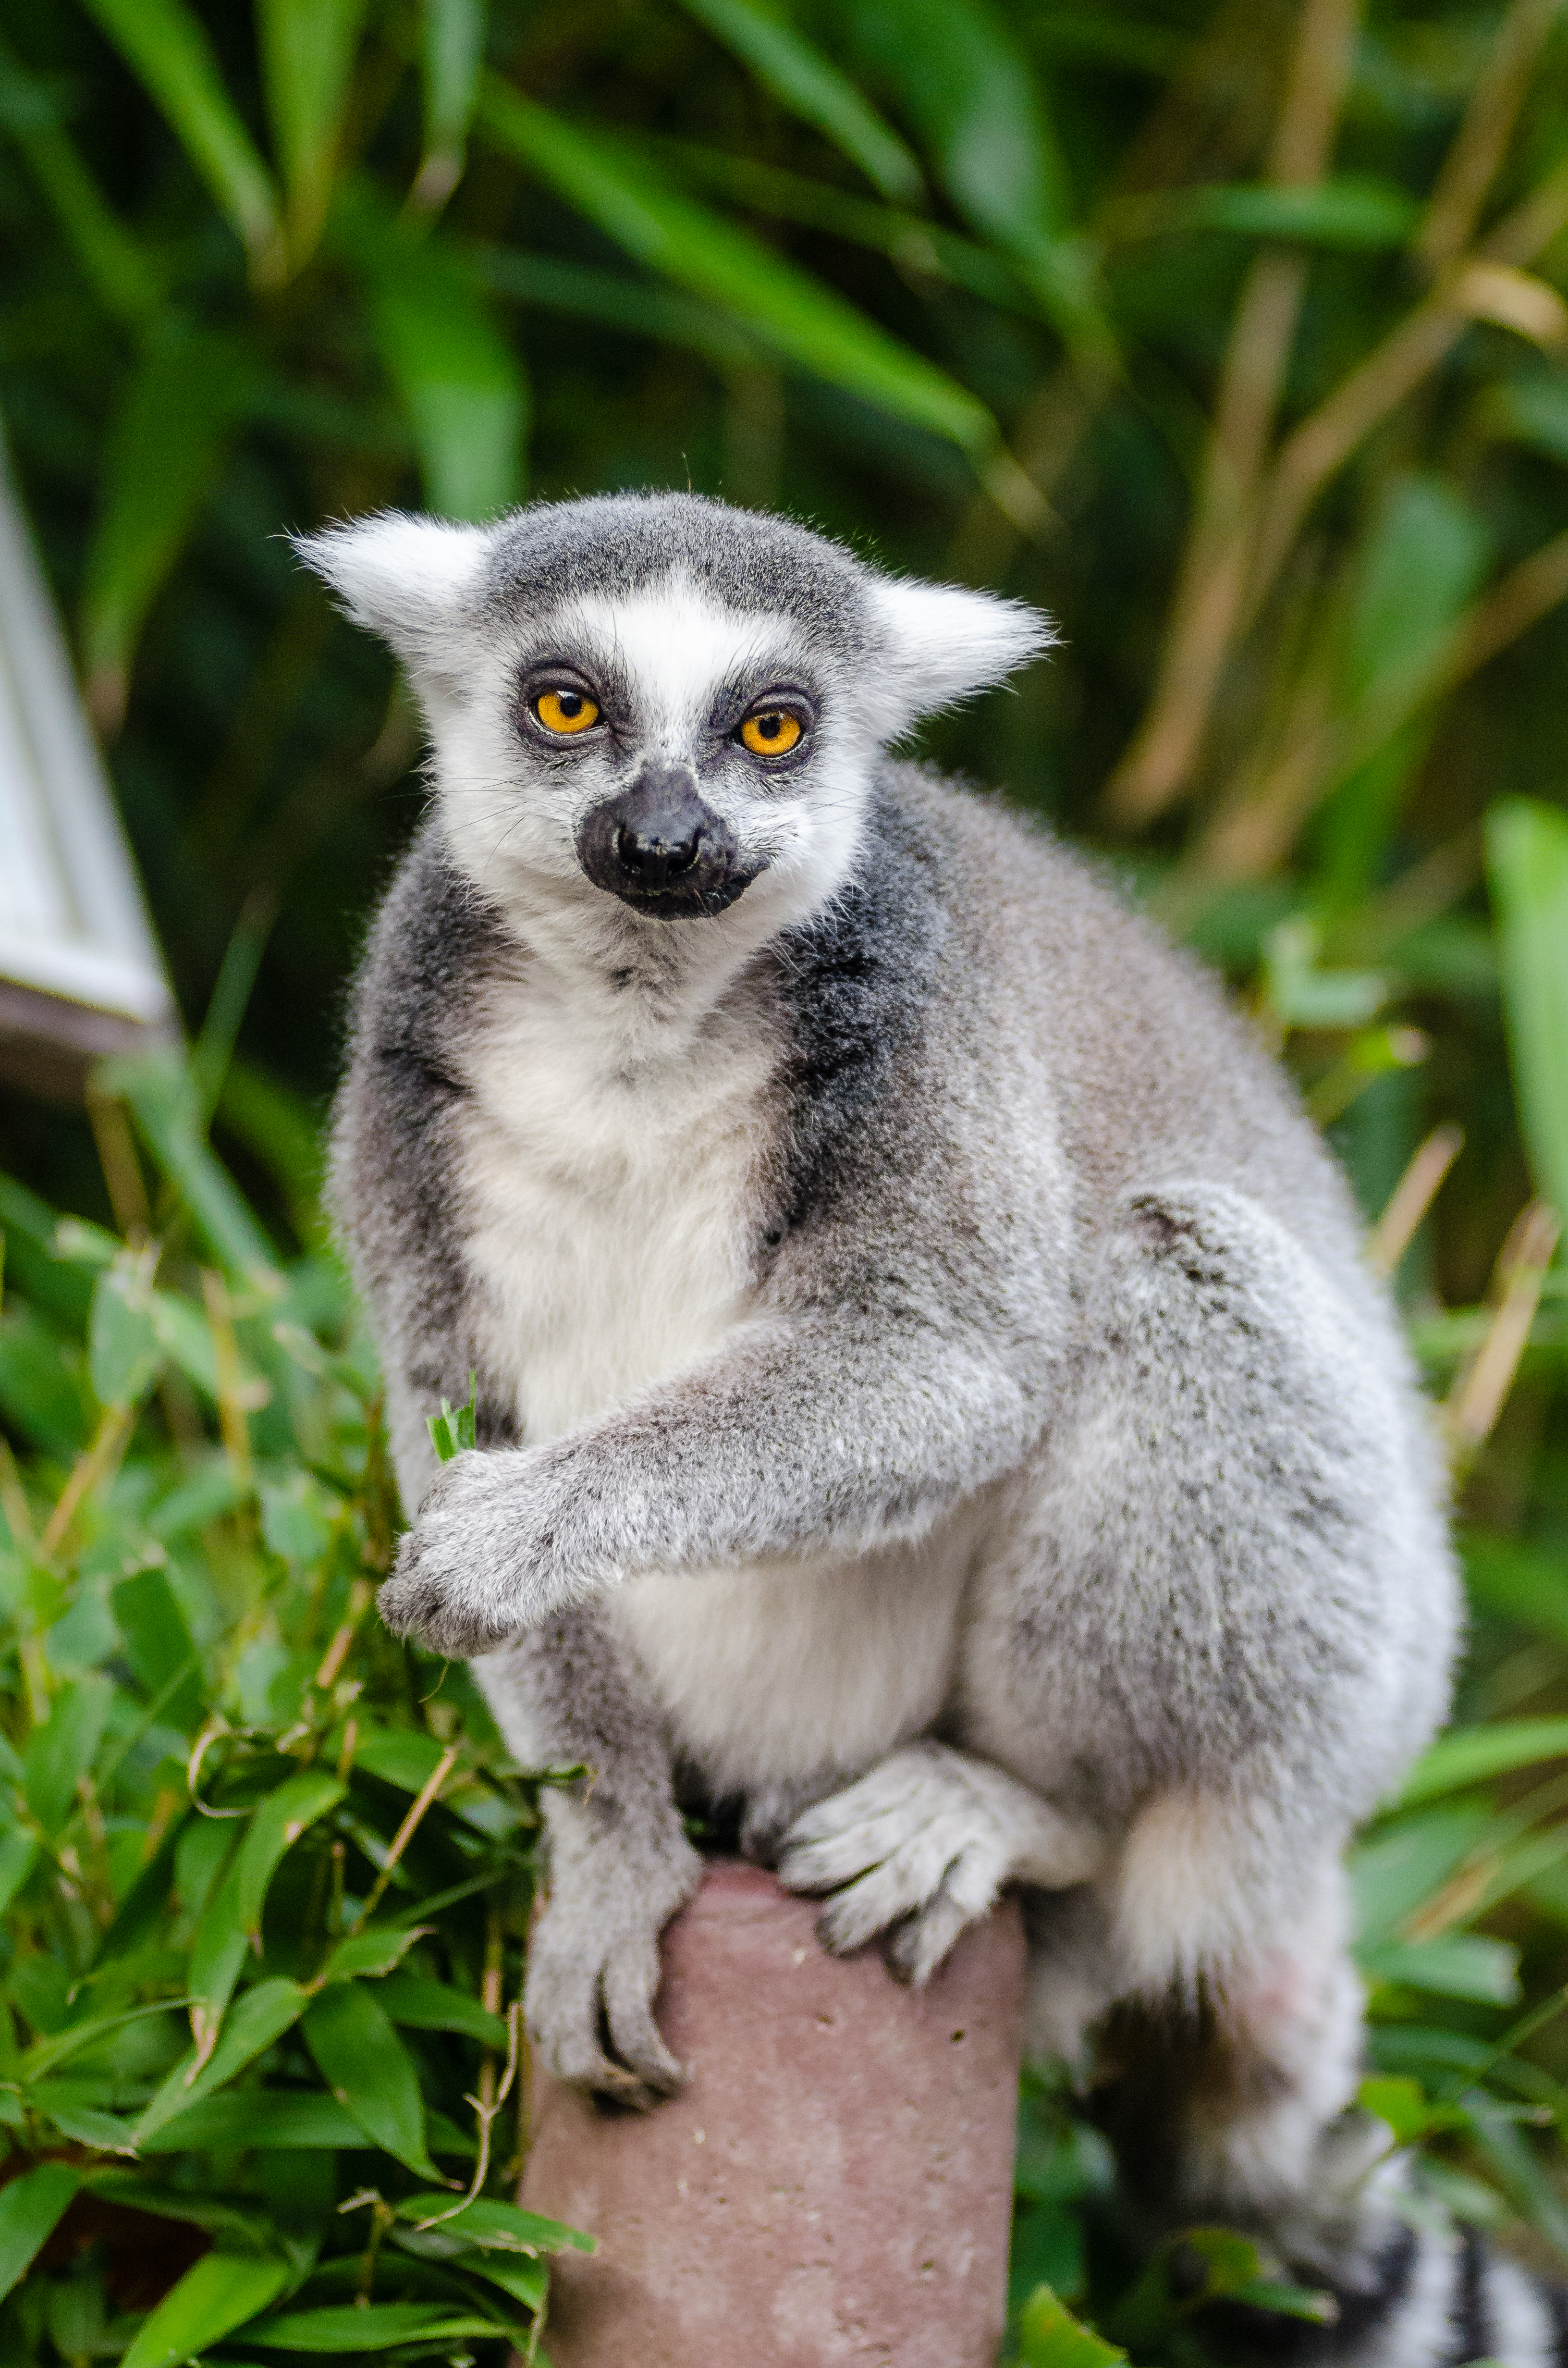
animal, cute, looking, wildlife, fur, mammal, fauna, primate, plants, squirrel monkey, close up, wild animal, leaves, furry, vertebrate, lemur, marsupial, animal photography